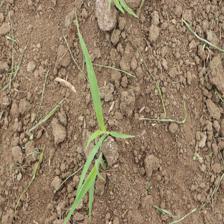
Label: Sorghum